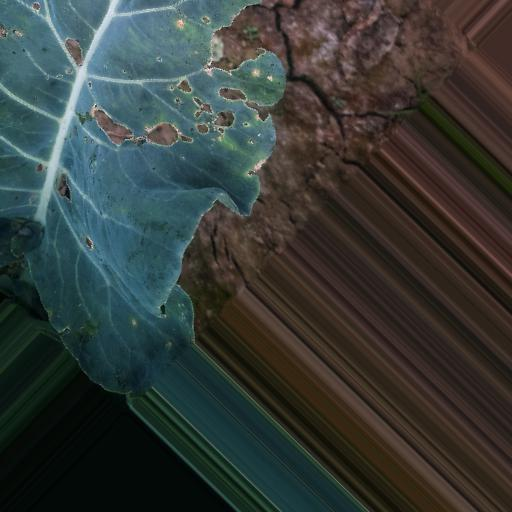
Label: Black Rot